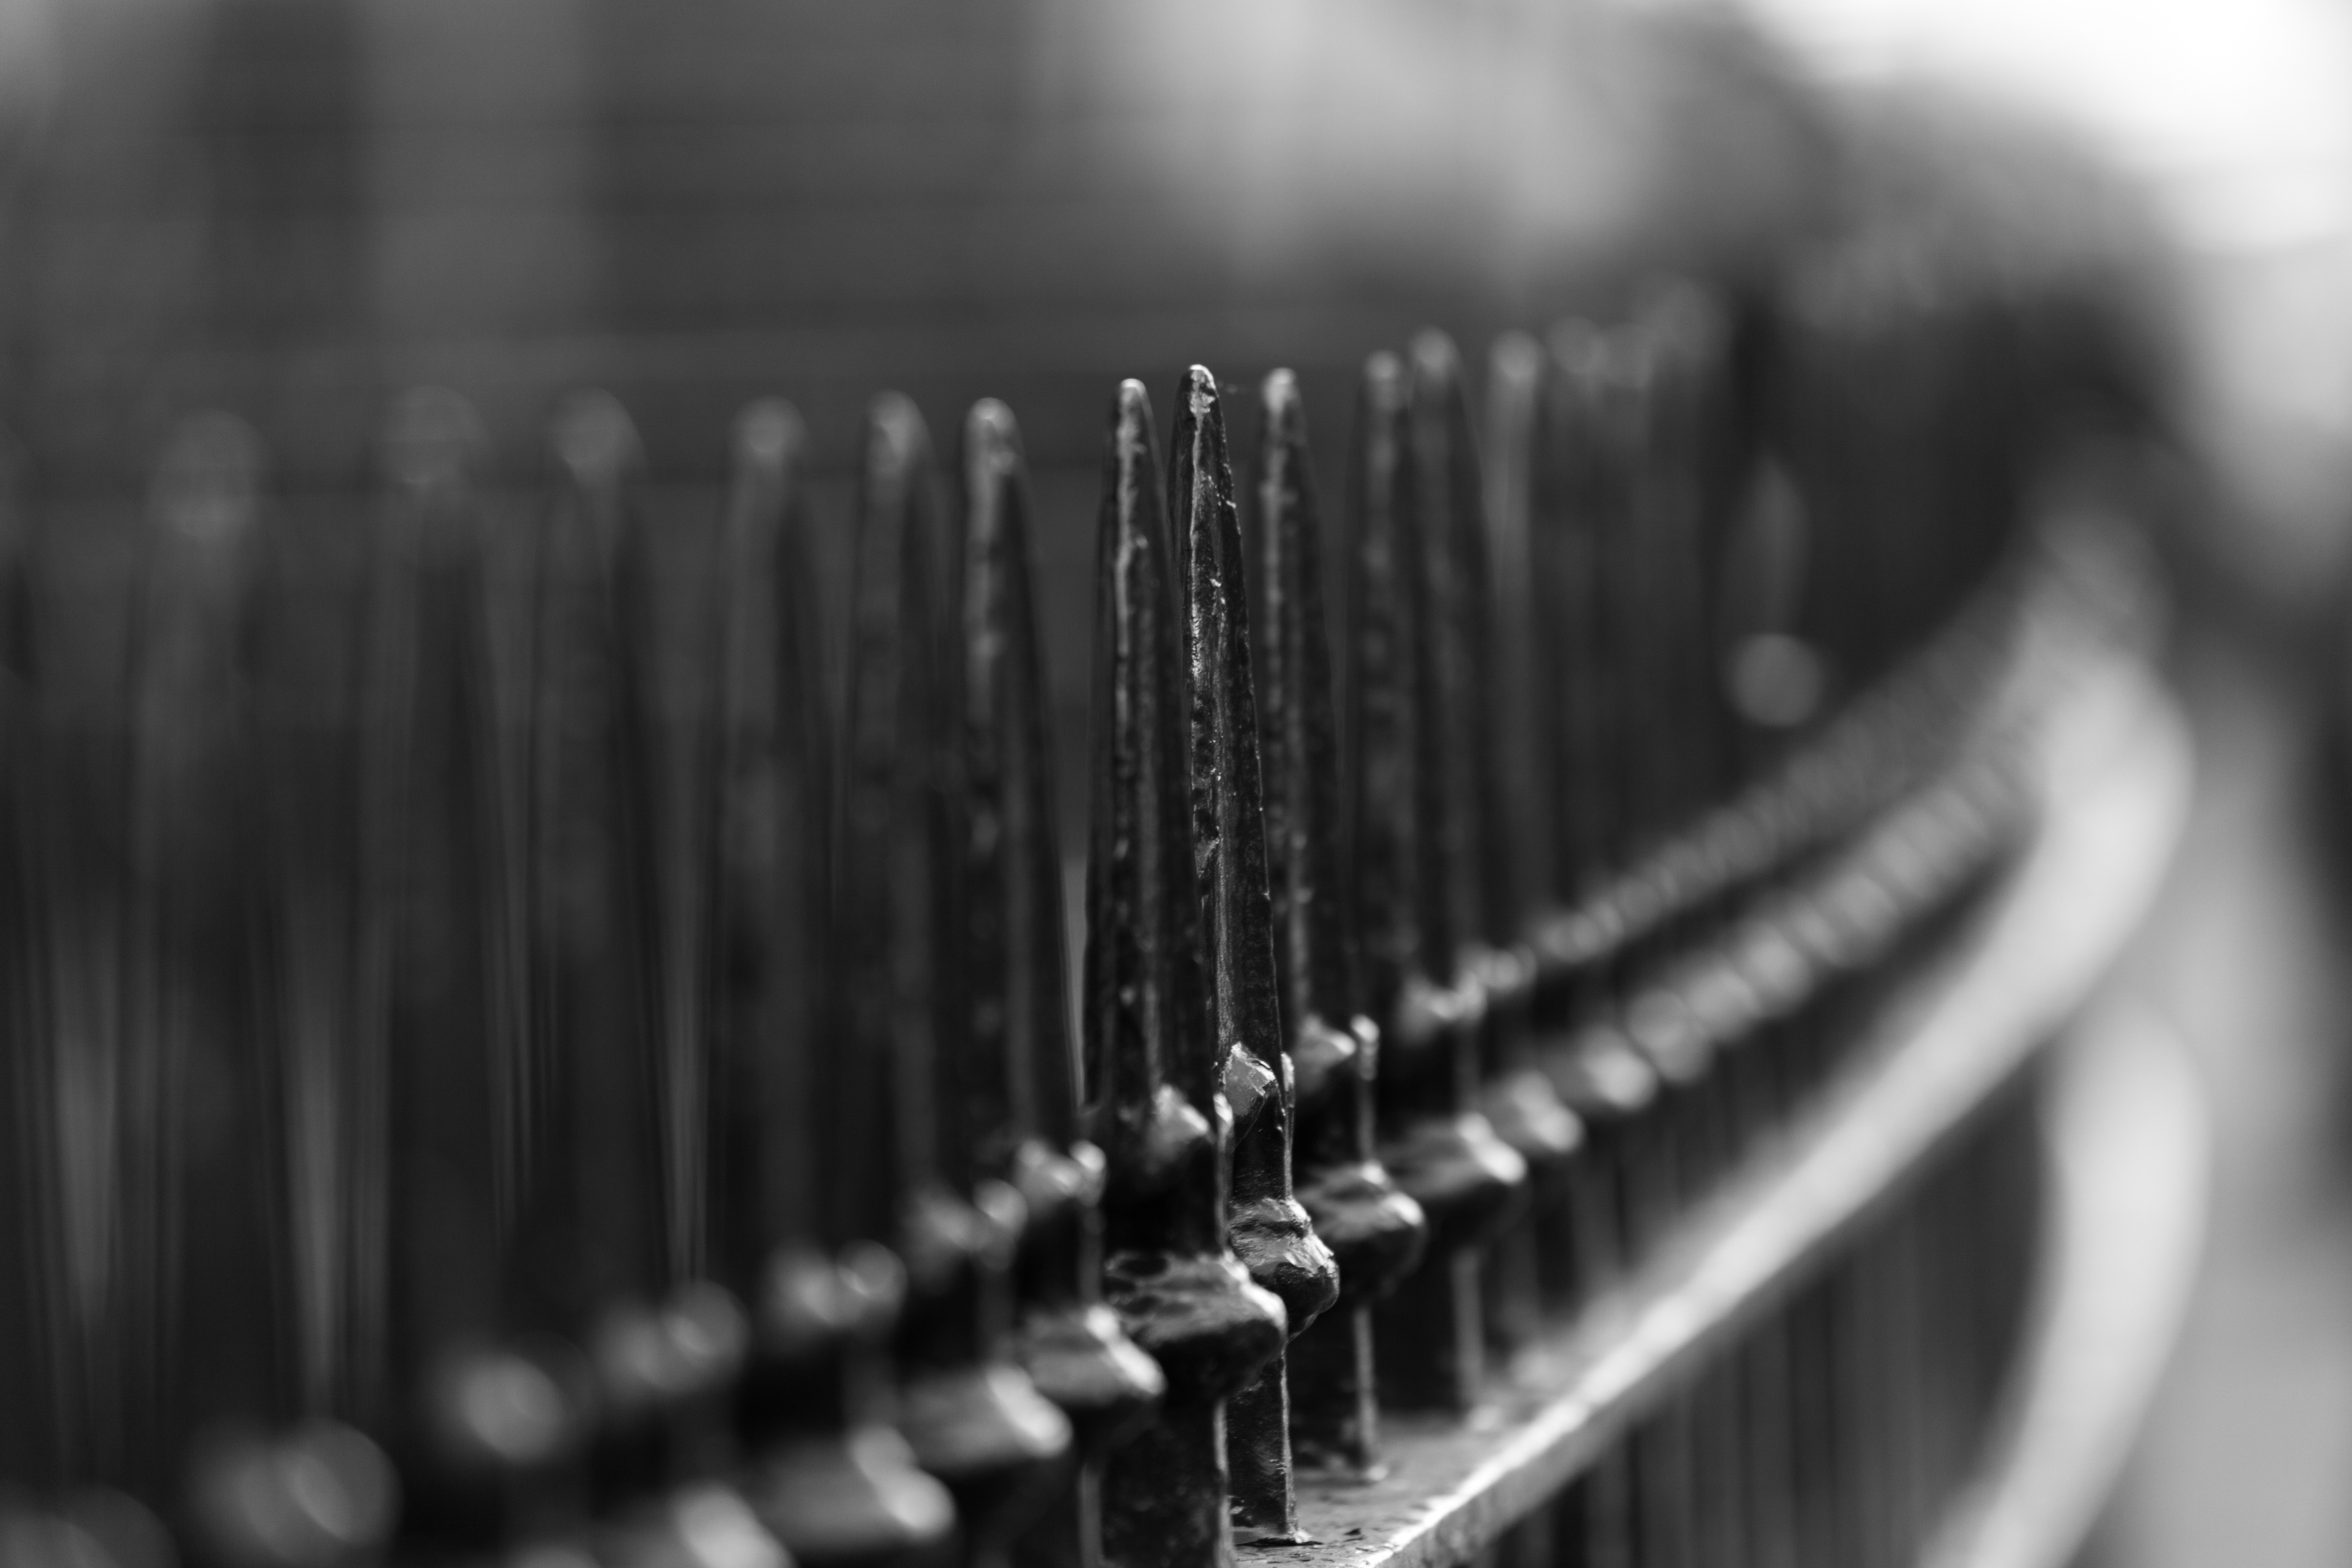
fence, black and white, photography, typewriter, macro, metal, black, monochrome, close up, pointed, macro photography, monochrome photography, office equipment